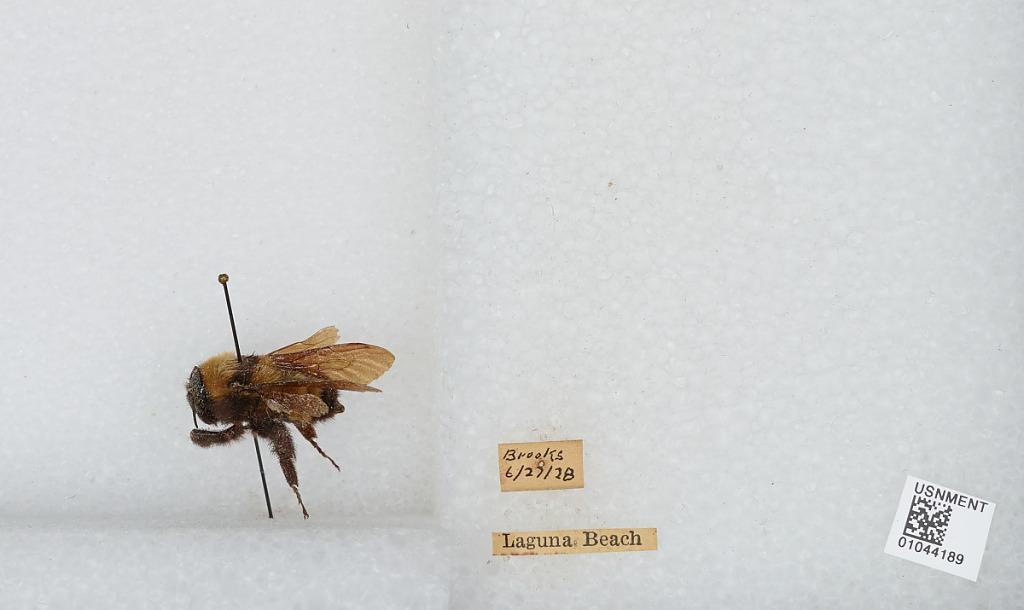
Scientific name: Bombus sp.
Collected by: Brooks
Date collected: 1928-6-27
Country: United States
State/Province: California
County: Orange
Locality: Laguna Beach
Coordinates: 33.5314, -117.769